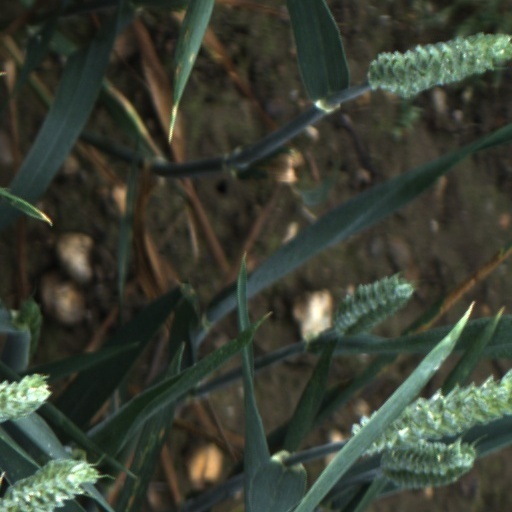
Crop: wheat